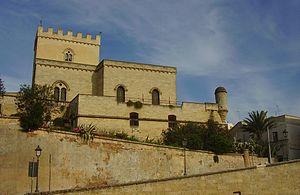
Dans le Salento se trouvent de nombreux châteaux et palais fortifiés construits au cours des diverse périodes historiques par les familles colonisatrices, parfois en modifiant ceux qui étaient pré-existants.